Chaim Malinowitz

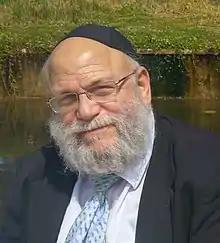
Malinowitz in 2018

Chaim Zev Malinowitz (1952 – November 21, 2019) was a Haredi community rabbi, dayan (rabbinical court judge), and Talmudic scholar. Fluent in all areas of the Talmud, halakha (Jewish law), and hashkafa (Orthodox Jewish worldview), he was the general editor of the 73-volume Schottenstein Edition of the Babylonian Talmud published by ArtScroll. After immigrating to Israel, he became the rabbi of Beis Tefillah Yonah Avraham, an English-speaking congregation for Anglophone Israeli immigrants in Ramat Beit Shemesh, which he led for 17 years.